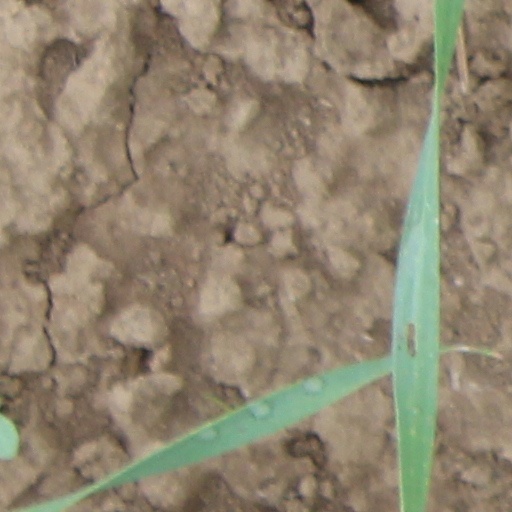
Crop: wheat